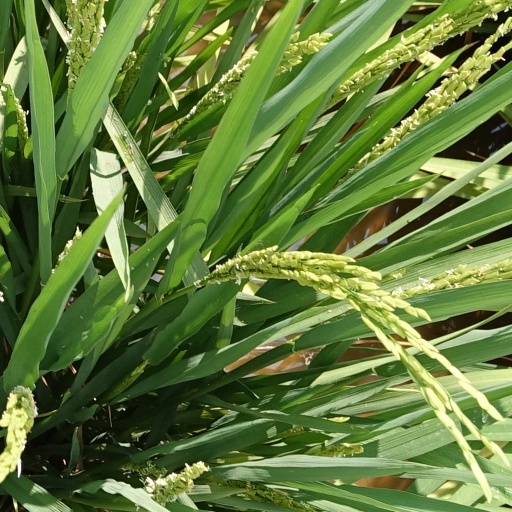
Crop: rice